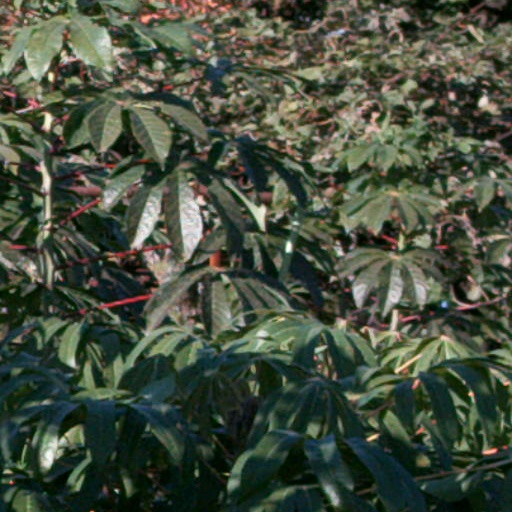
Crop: cassava